Res publica Christiana

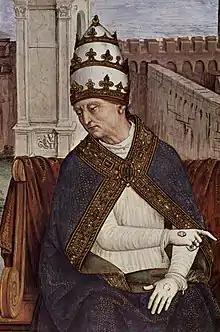
Pope Pius II (reigned 1458–1464) exhorted European rulers to defend the "res publica Christiana" after the fall of Constantinople.

Although it designated a key concept in medieval political thought, until the 15th century the term "res publica Christiana" itself remained relatively rare compared to alternatives without a specifically political meaning, such as "Christianitas". It was only in the Renaissance era that the "res publica Christiana" took on renewed significance: in papal documents, after a period of disuse beginning in the 13th century, the term was revived in the 15th and early 16th centuries by humanist popes such as Pius II, who invoked it in calling for a crusade following the fall of Constantinople to the forces of Mehmed the Conqueror in 1453, and Leo X, likewise concerned in the 1510s to encourage the rulers of Europe to defend Christendom against the Ottoman Turks.